National Instant Criminal Background Check System

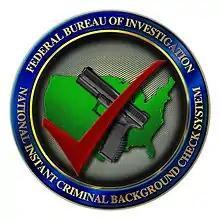
Emblem

The National Instant Criminal Background Check System (NICS) is a background check system in the United States created by the Brady Handgun Violence Prevention Act of 1993 to prevent firearm sales to people prohibited under the Act. The system was launched by the Federal Bureau of Investigation (FBI) in 1998. Under the system, firearm dealers, manufacturers or importers who hold a Federal Firearms License (FFL) are required to undertake a NICS background check on prospective buyers before transferring a firearm. The NICS is not intended to be a gun registry, but is a list of persons prohibited from owning or possessing a firearm. By law, upon successfully passing the background check, the buyer's details are to be discarded and a record on NICS of the firearm purchase is not to be made. However as an FFL holder, the seller is required to keep a record of the transaction.